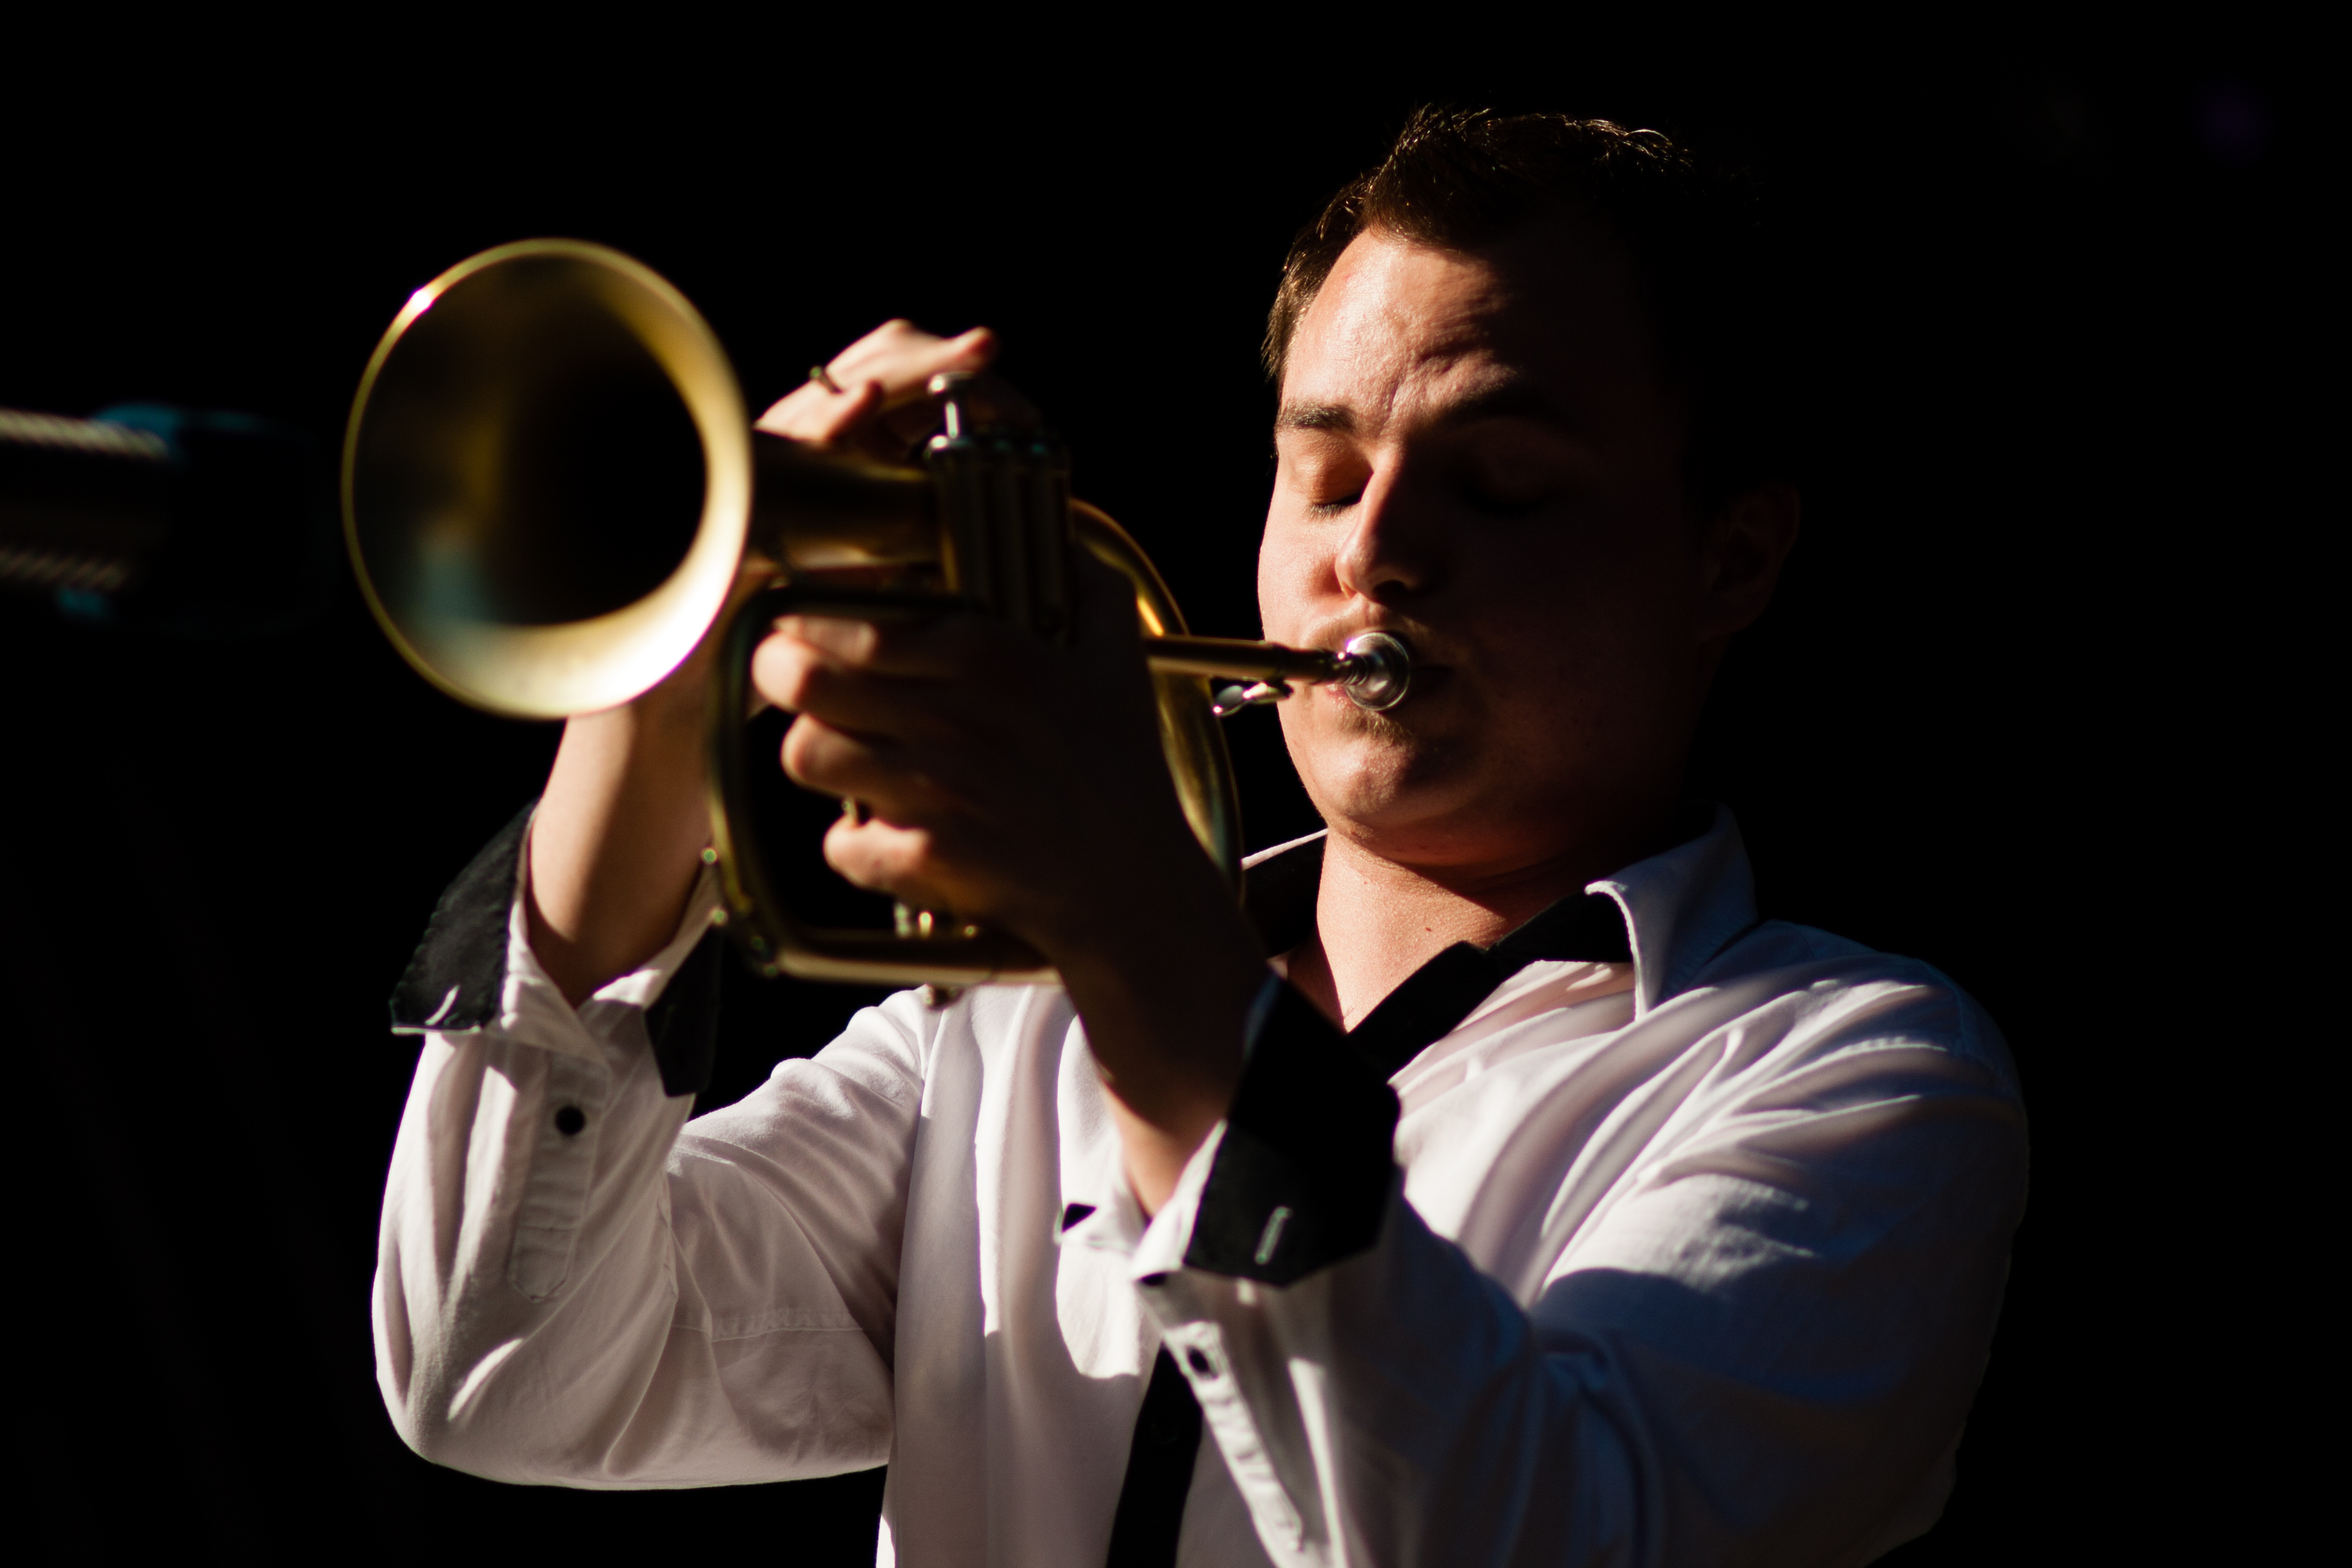
music, concert, live, musician, brussels, lift, marathon, jazz, bruxelles, 2012, performance, singing, guitarist, trumpet, entertainment, singer songwriter, brass instrument